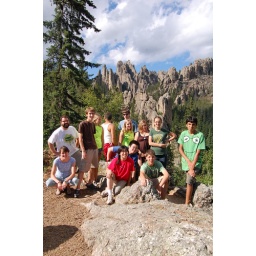
north park covenant church in the black hills